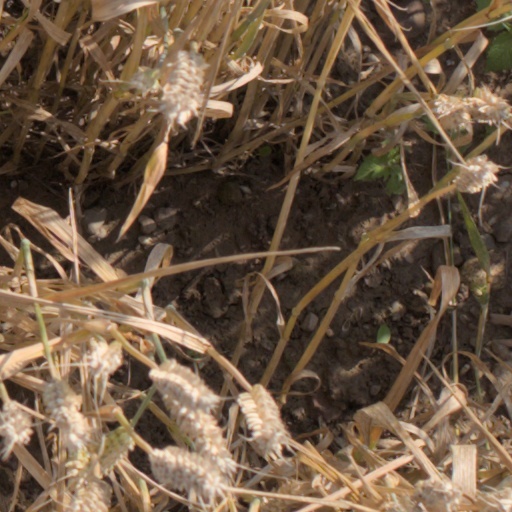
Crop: wheat